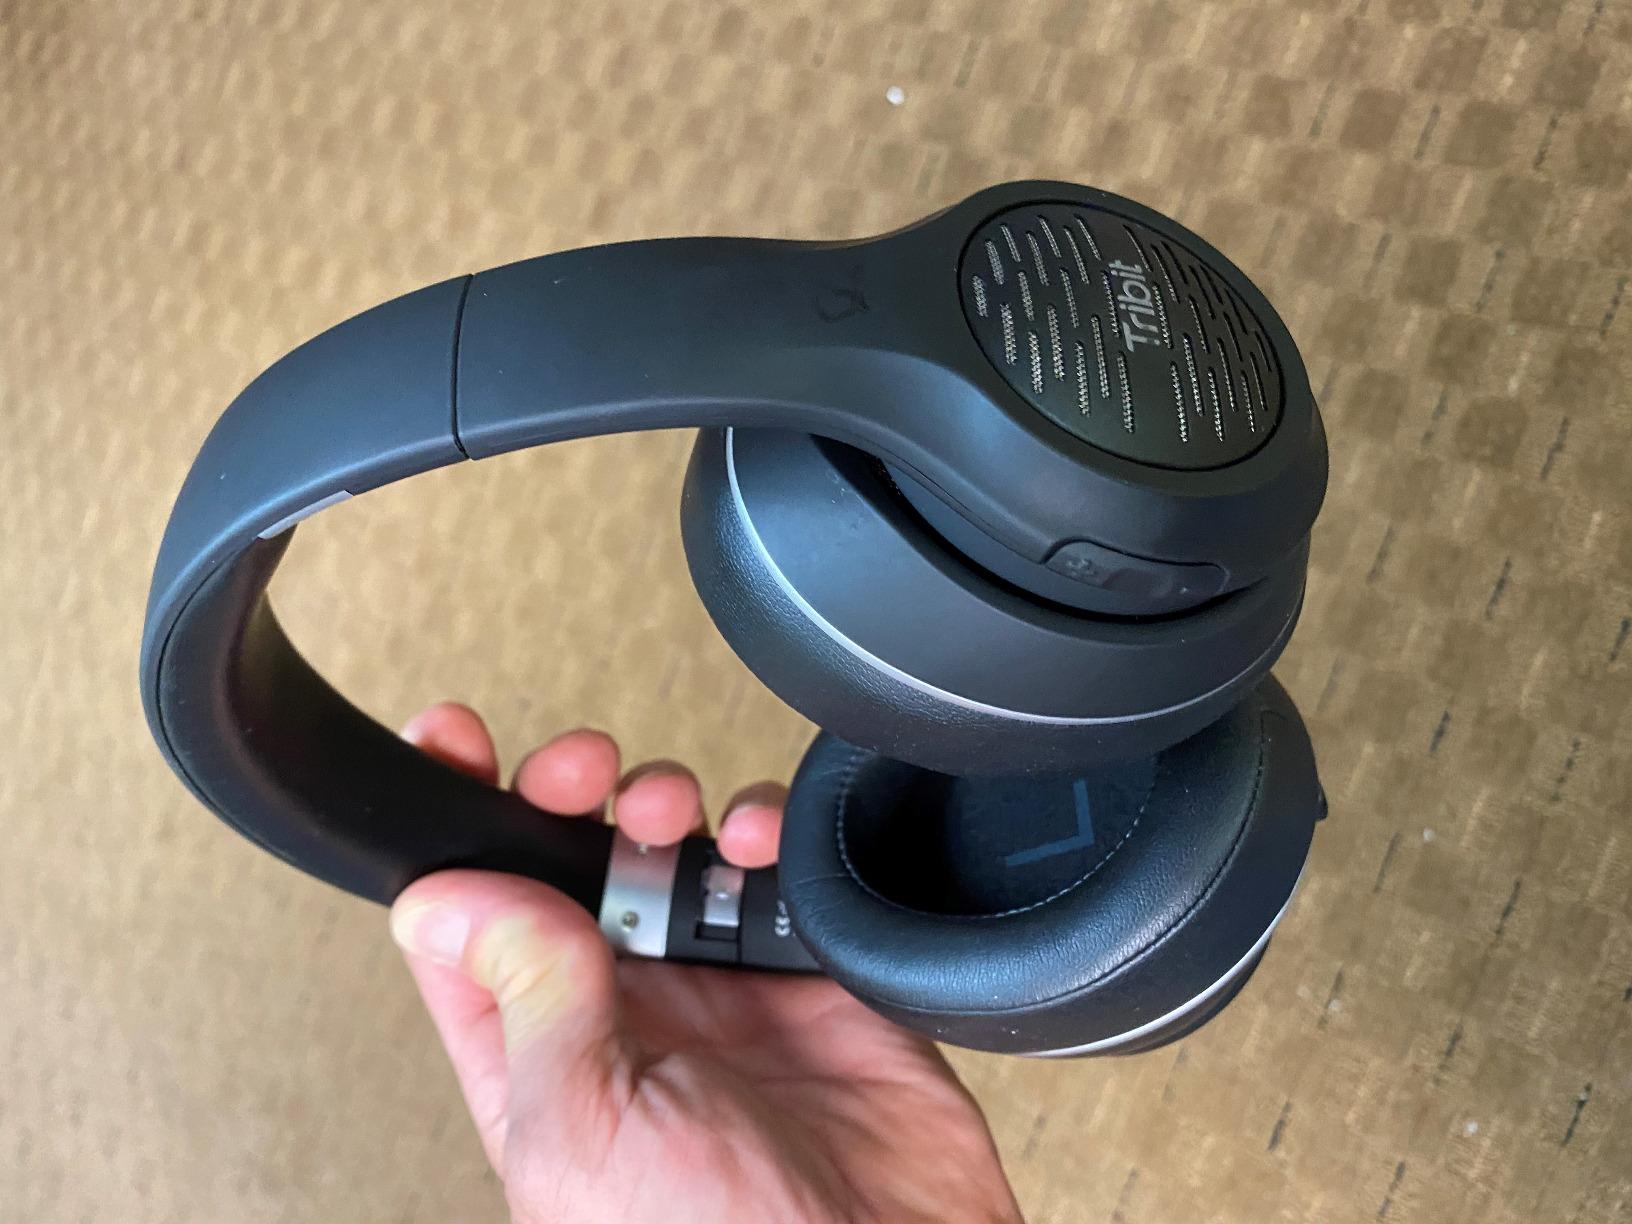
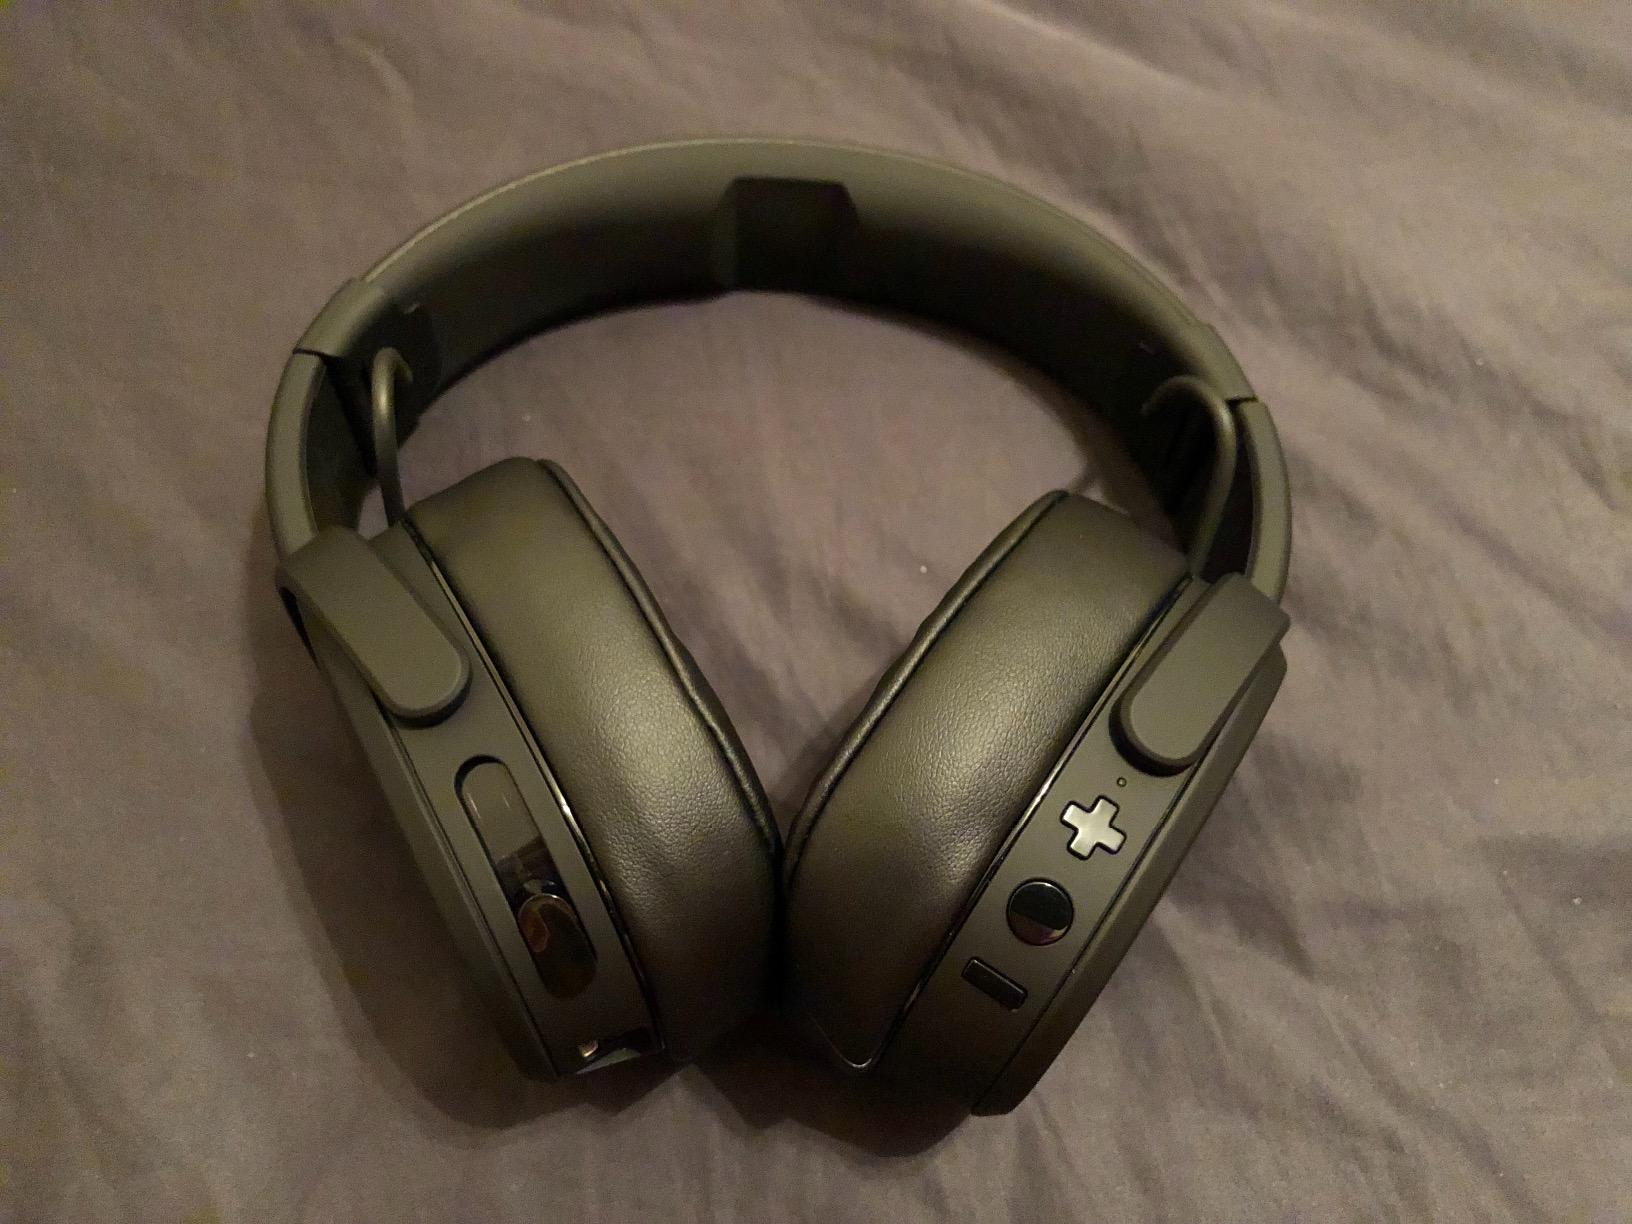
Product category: headphones
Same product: no